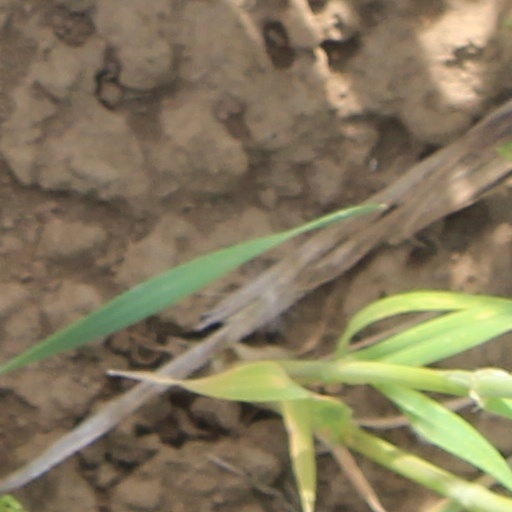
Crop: wheat